V10 engine

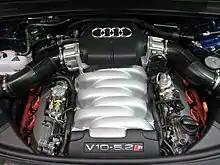
2006–2011 Audi S6 and S8 engine

V10 engines are less common than V8 and V12 engines, a V12 is only slightly more complicated and runs more smoothly, while a V8 is less complex and more economical. Nevertheless, modern engineering has made it possible to use V10 engines for applications where a V8 would produce insufficient power and a V12 would be too complicated or bulky. V10s have been used in select luxury cars, sports cars and commercial vehicles.